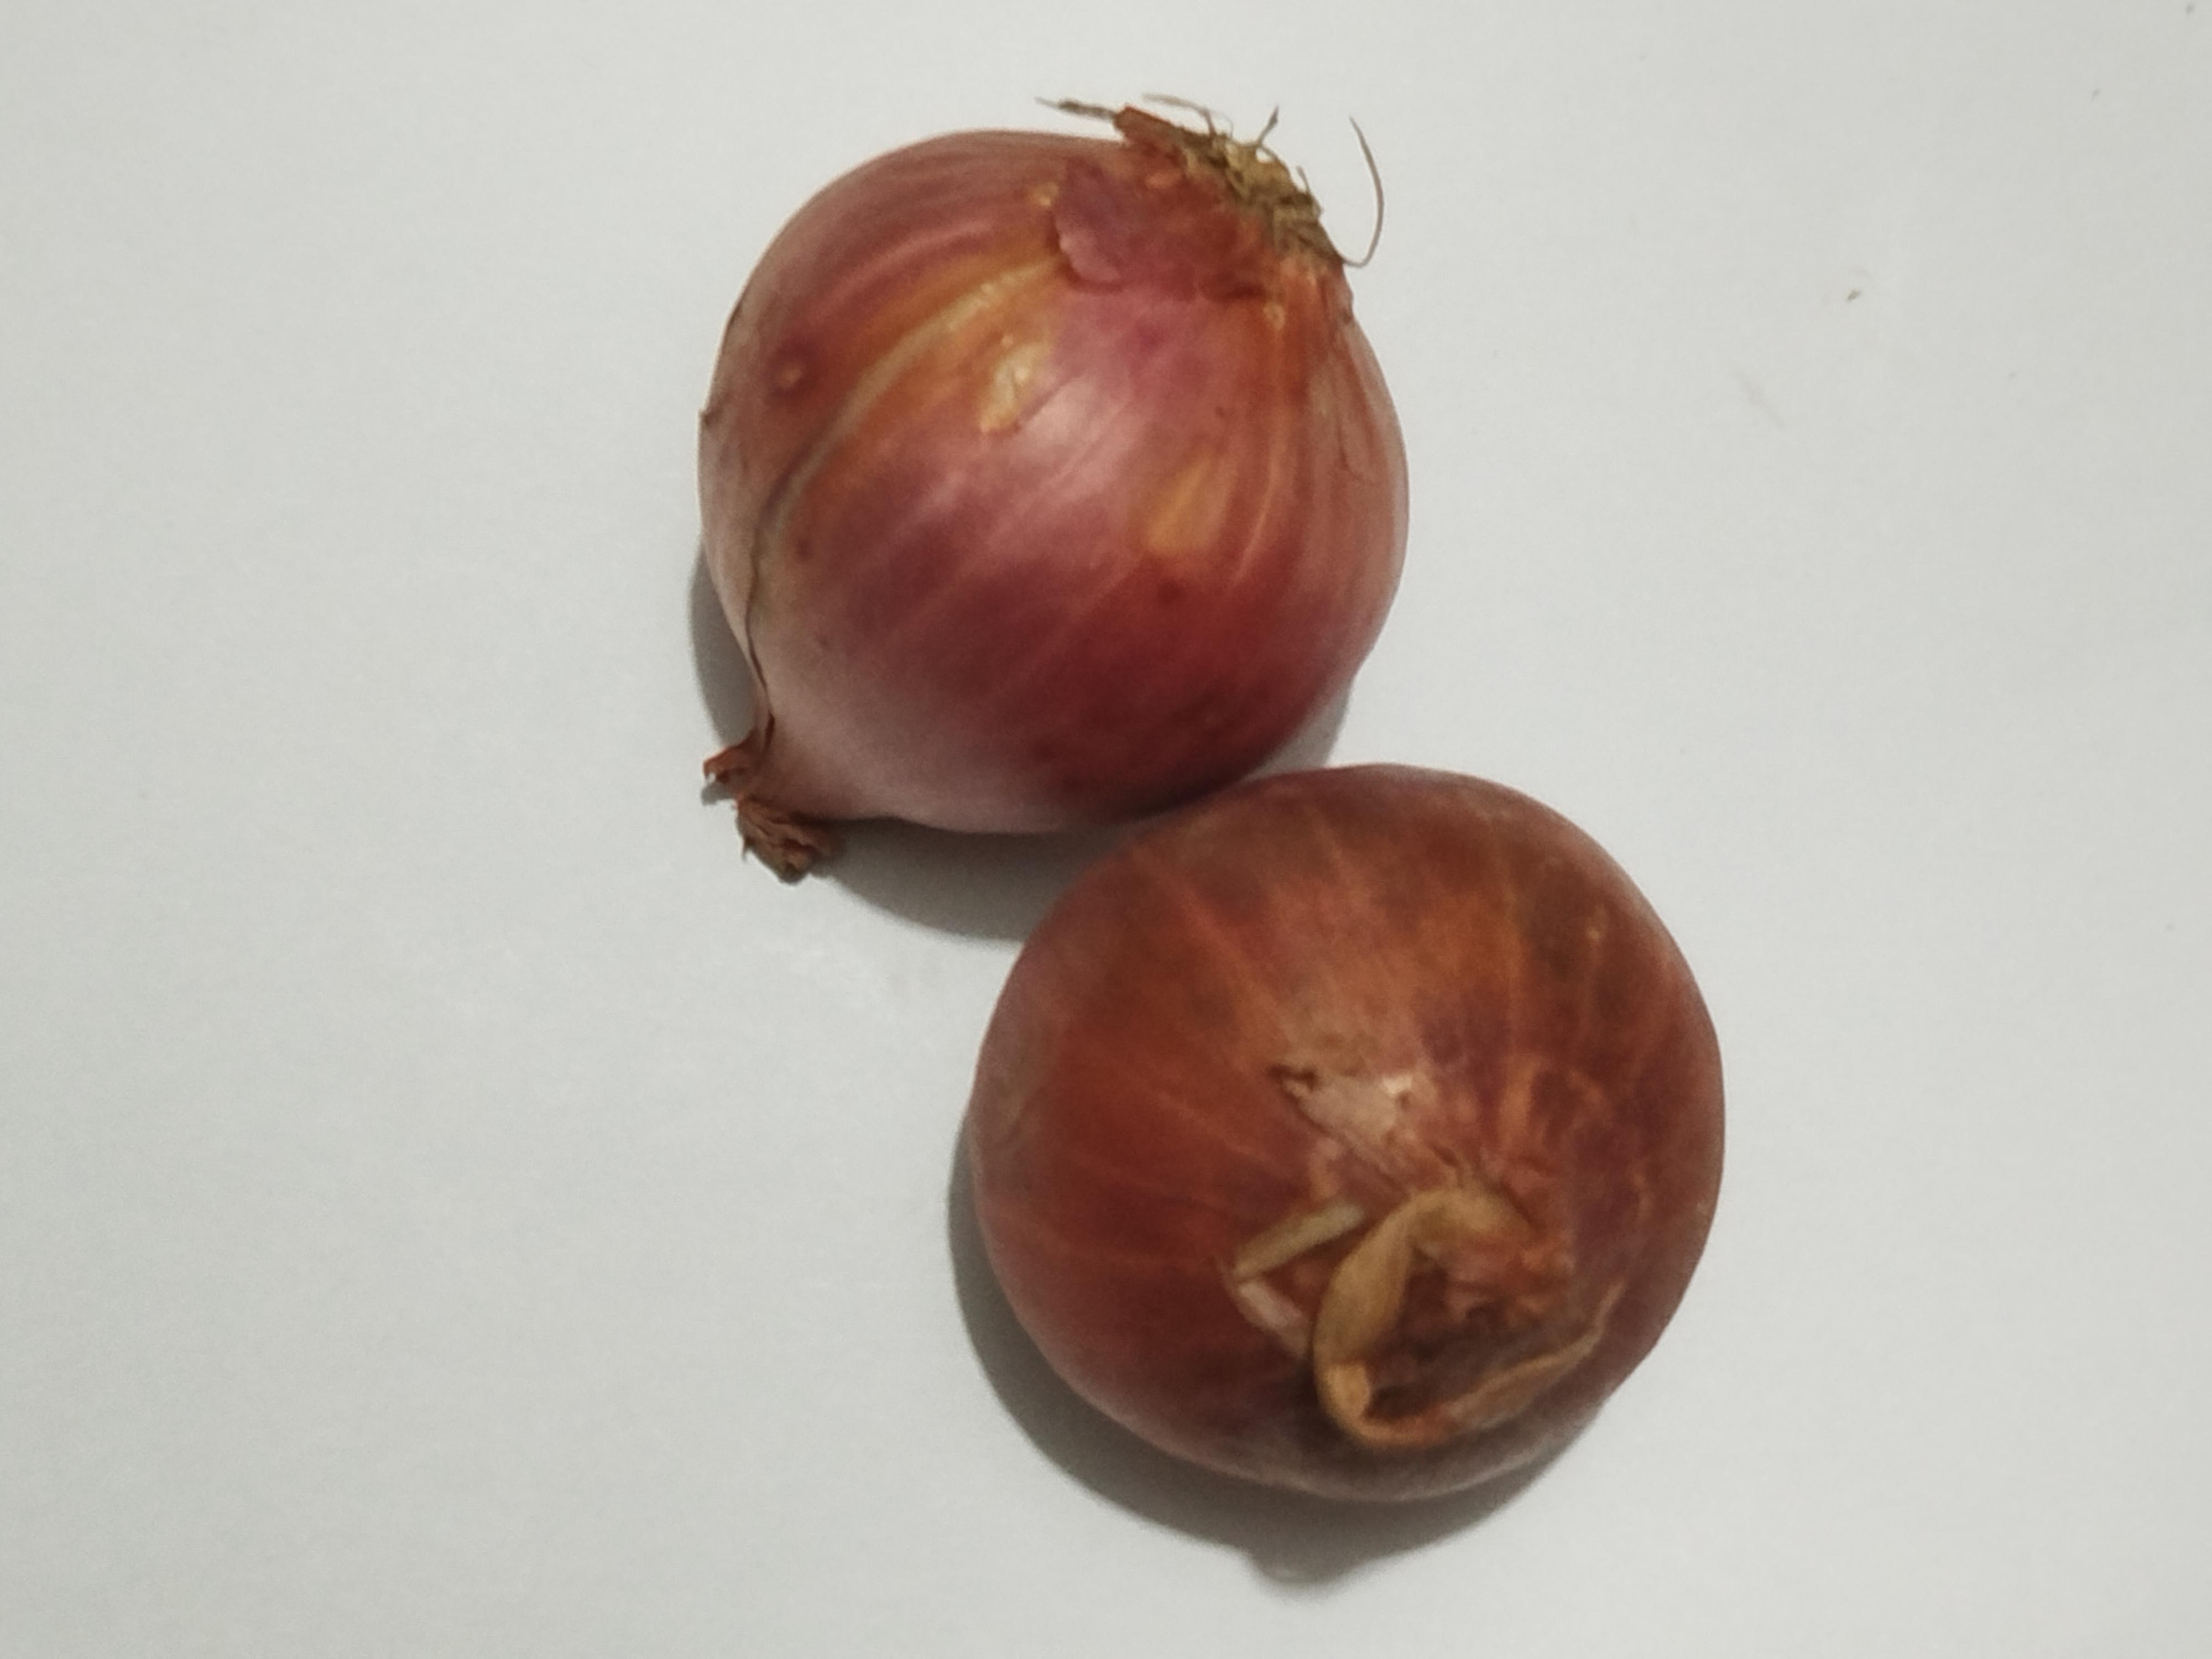
Label: Onion